Keiichi Hara

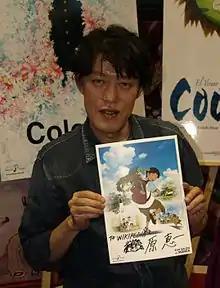
"Salón del Manga" in Barcelona, Spain.

What started Hara on his career as an animation creator was visiting an animation film company as part of his job hunting activities after graduating from Tokyo Designer Gakuin College (TDG). He recklessly left the tour, an act normally forbidden for visitors, and then begged an artistic director to give him a job. A few days later he returned with some continuity drawings he created, as requested. As a result, he was introduced to a commercial film studio.